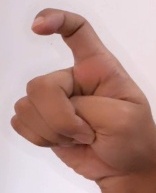
ASL sign: X